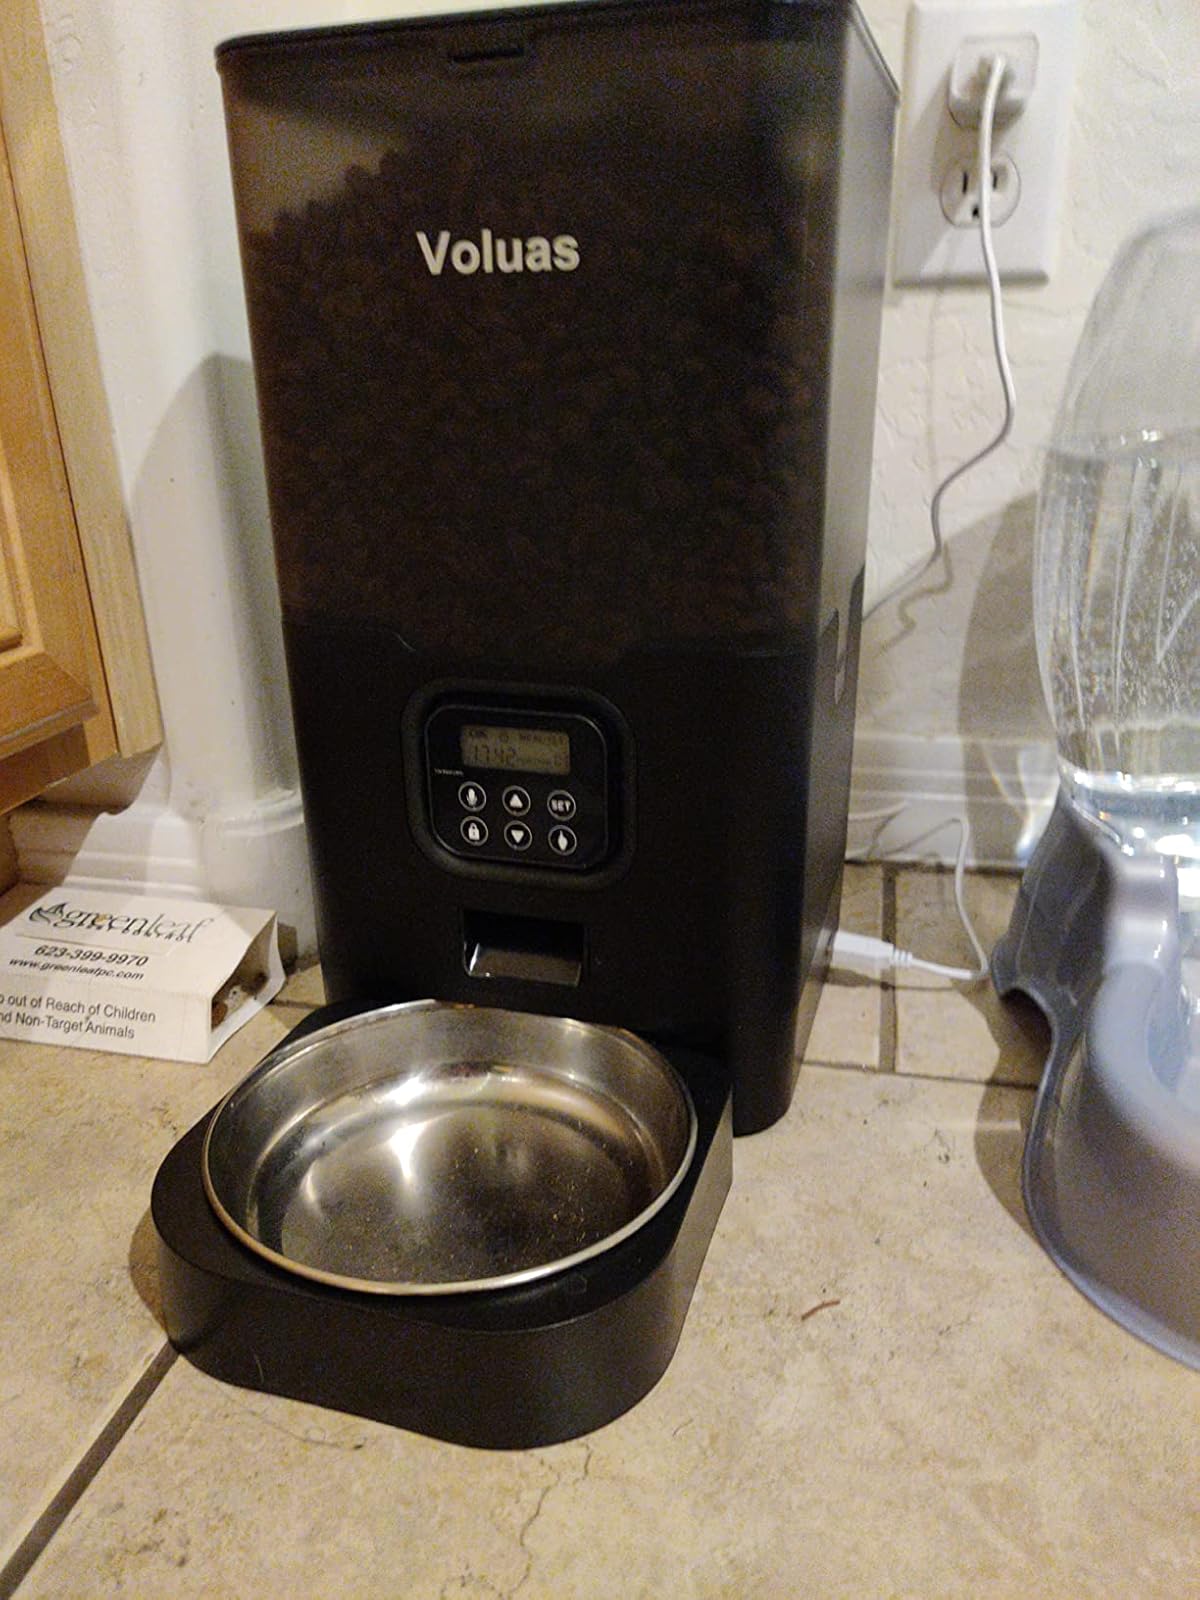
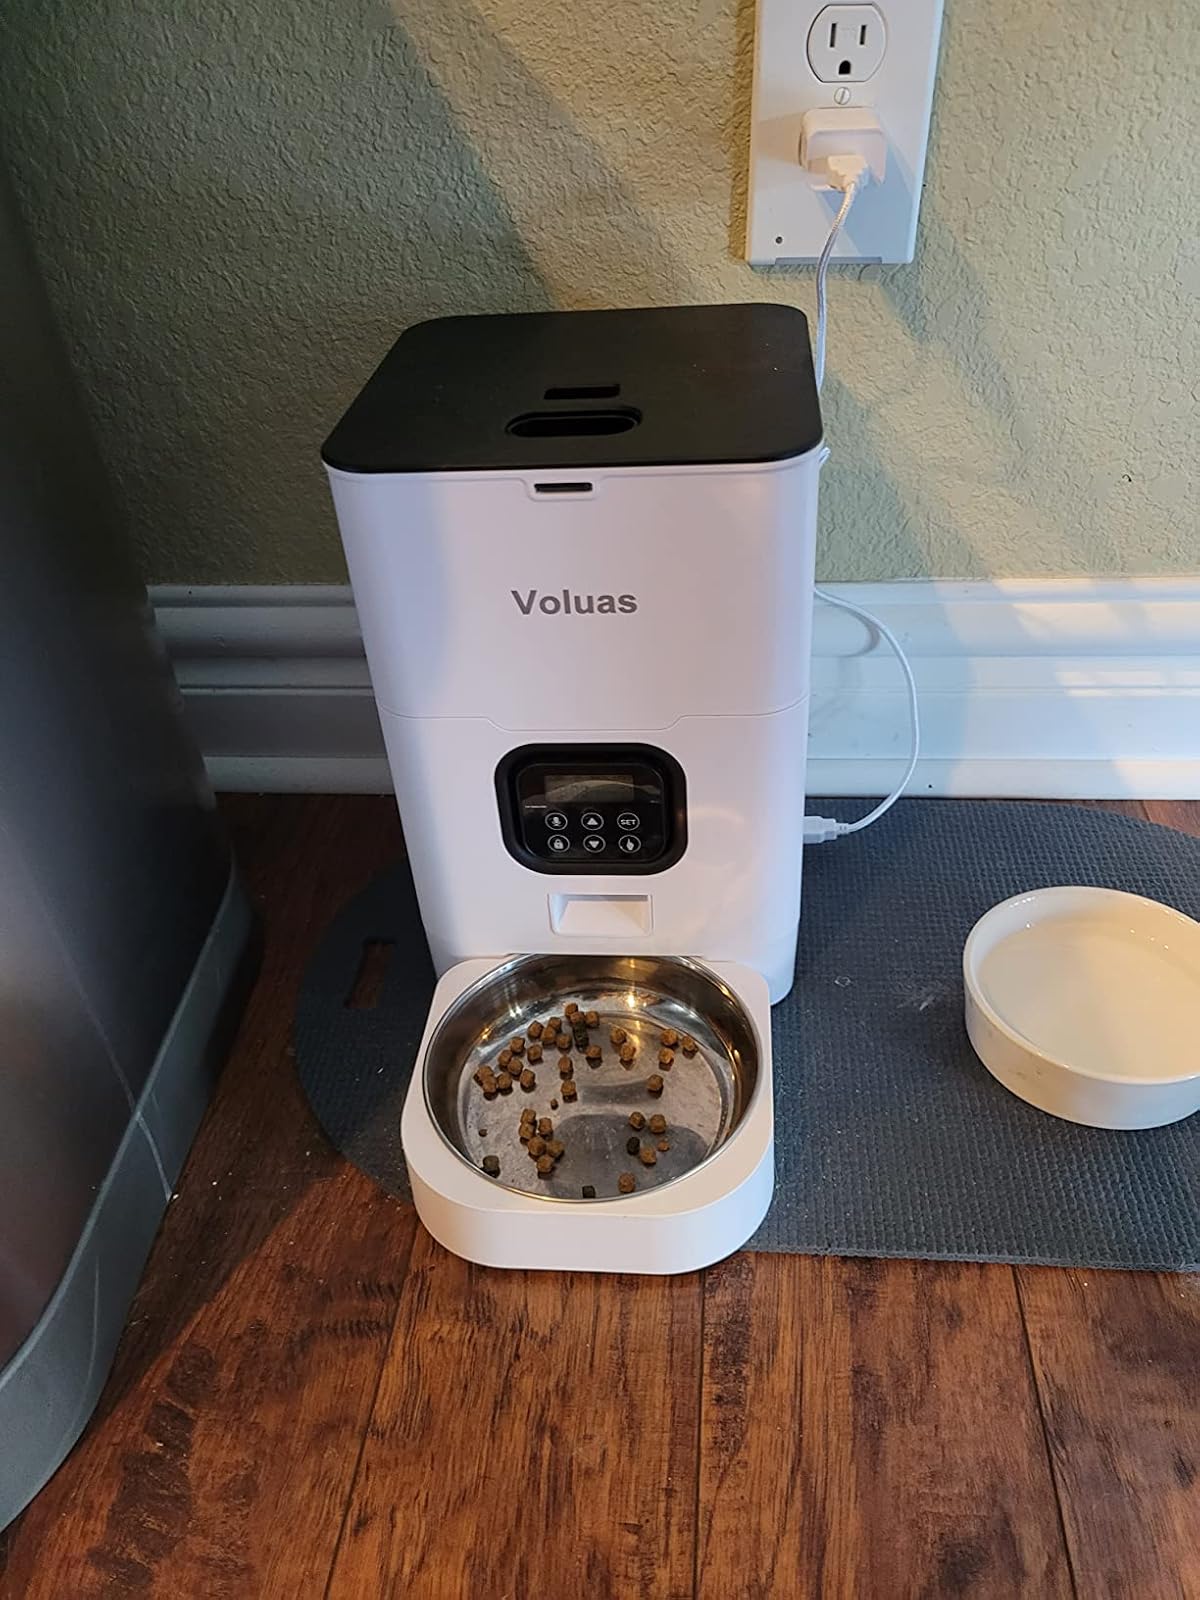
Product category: items_feeder
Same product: no